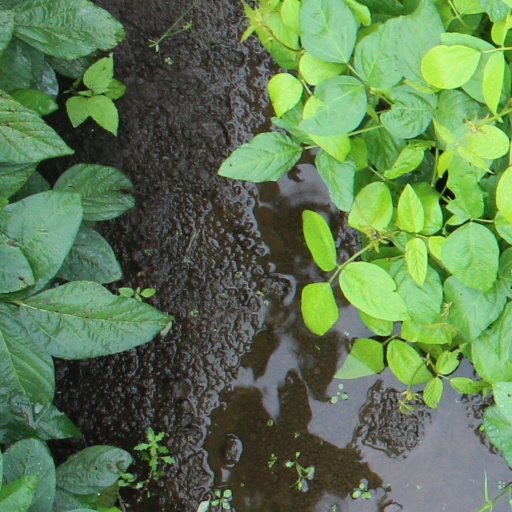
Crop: soybean